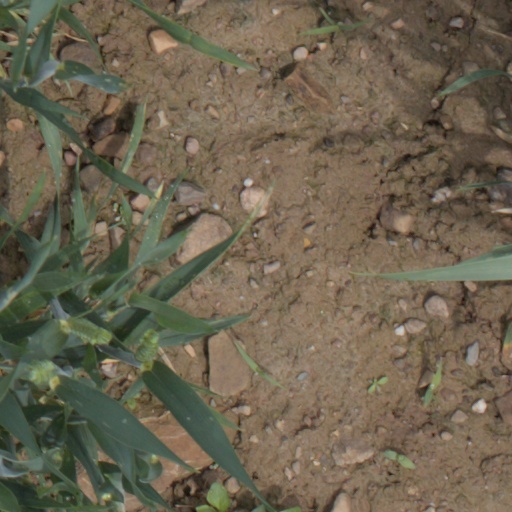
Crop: wheat